Travelers Rest (Burlington, West Virginia)

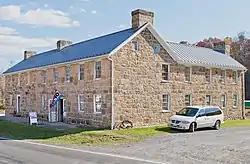

Travelers Rest, also known as Old Stone House, is a historic home located near Burlington, Mineral County, West Virginia. It was built as a stagecoach stop to service the Northwestern Turnpike. It serviced the corridor between Winchester, Virginia and Parkersburg, Virginia (now West Virginia). The house is believed to have been built in two phases, in 1827 or as early as 1810, and is a stone, Ell-shaped building executed in a vernacular adaptation of the Greek Revival style.